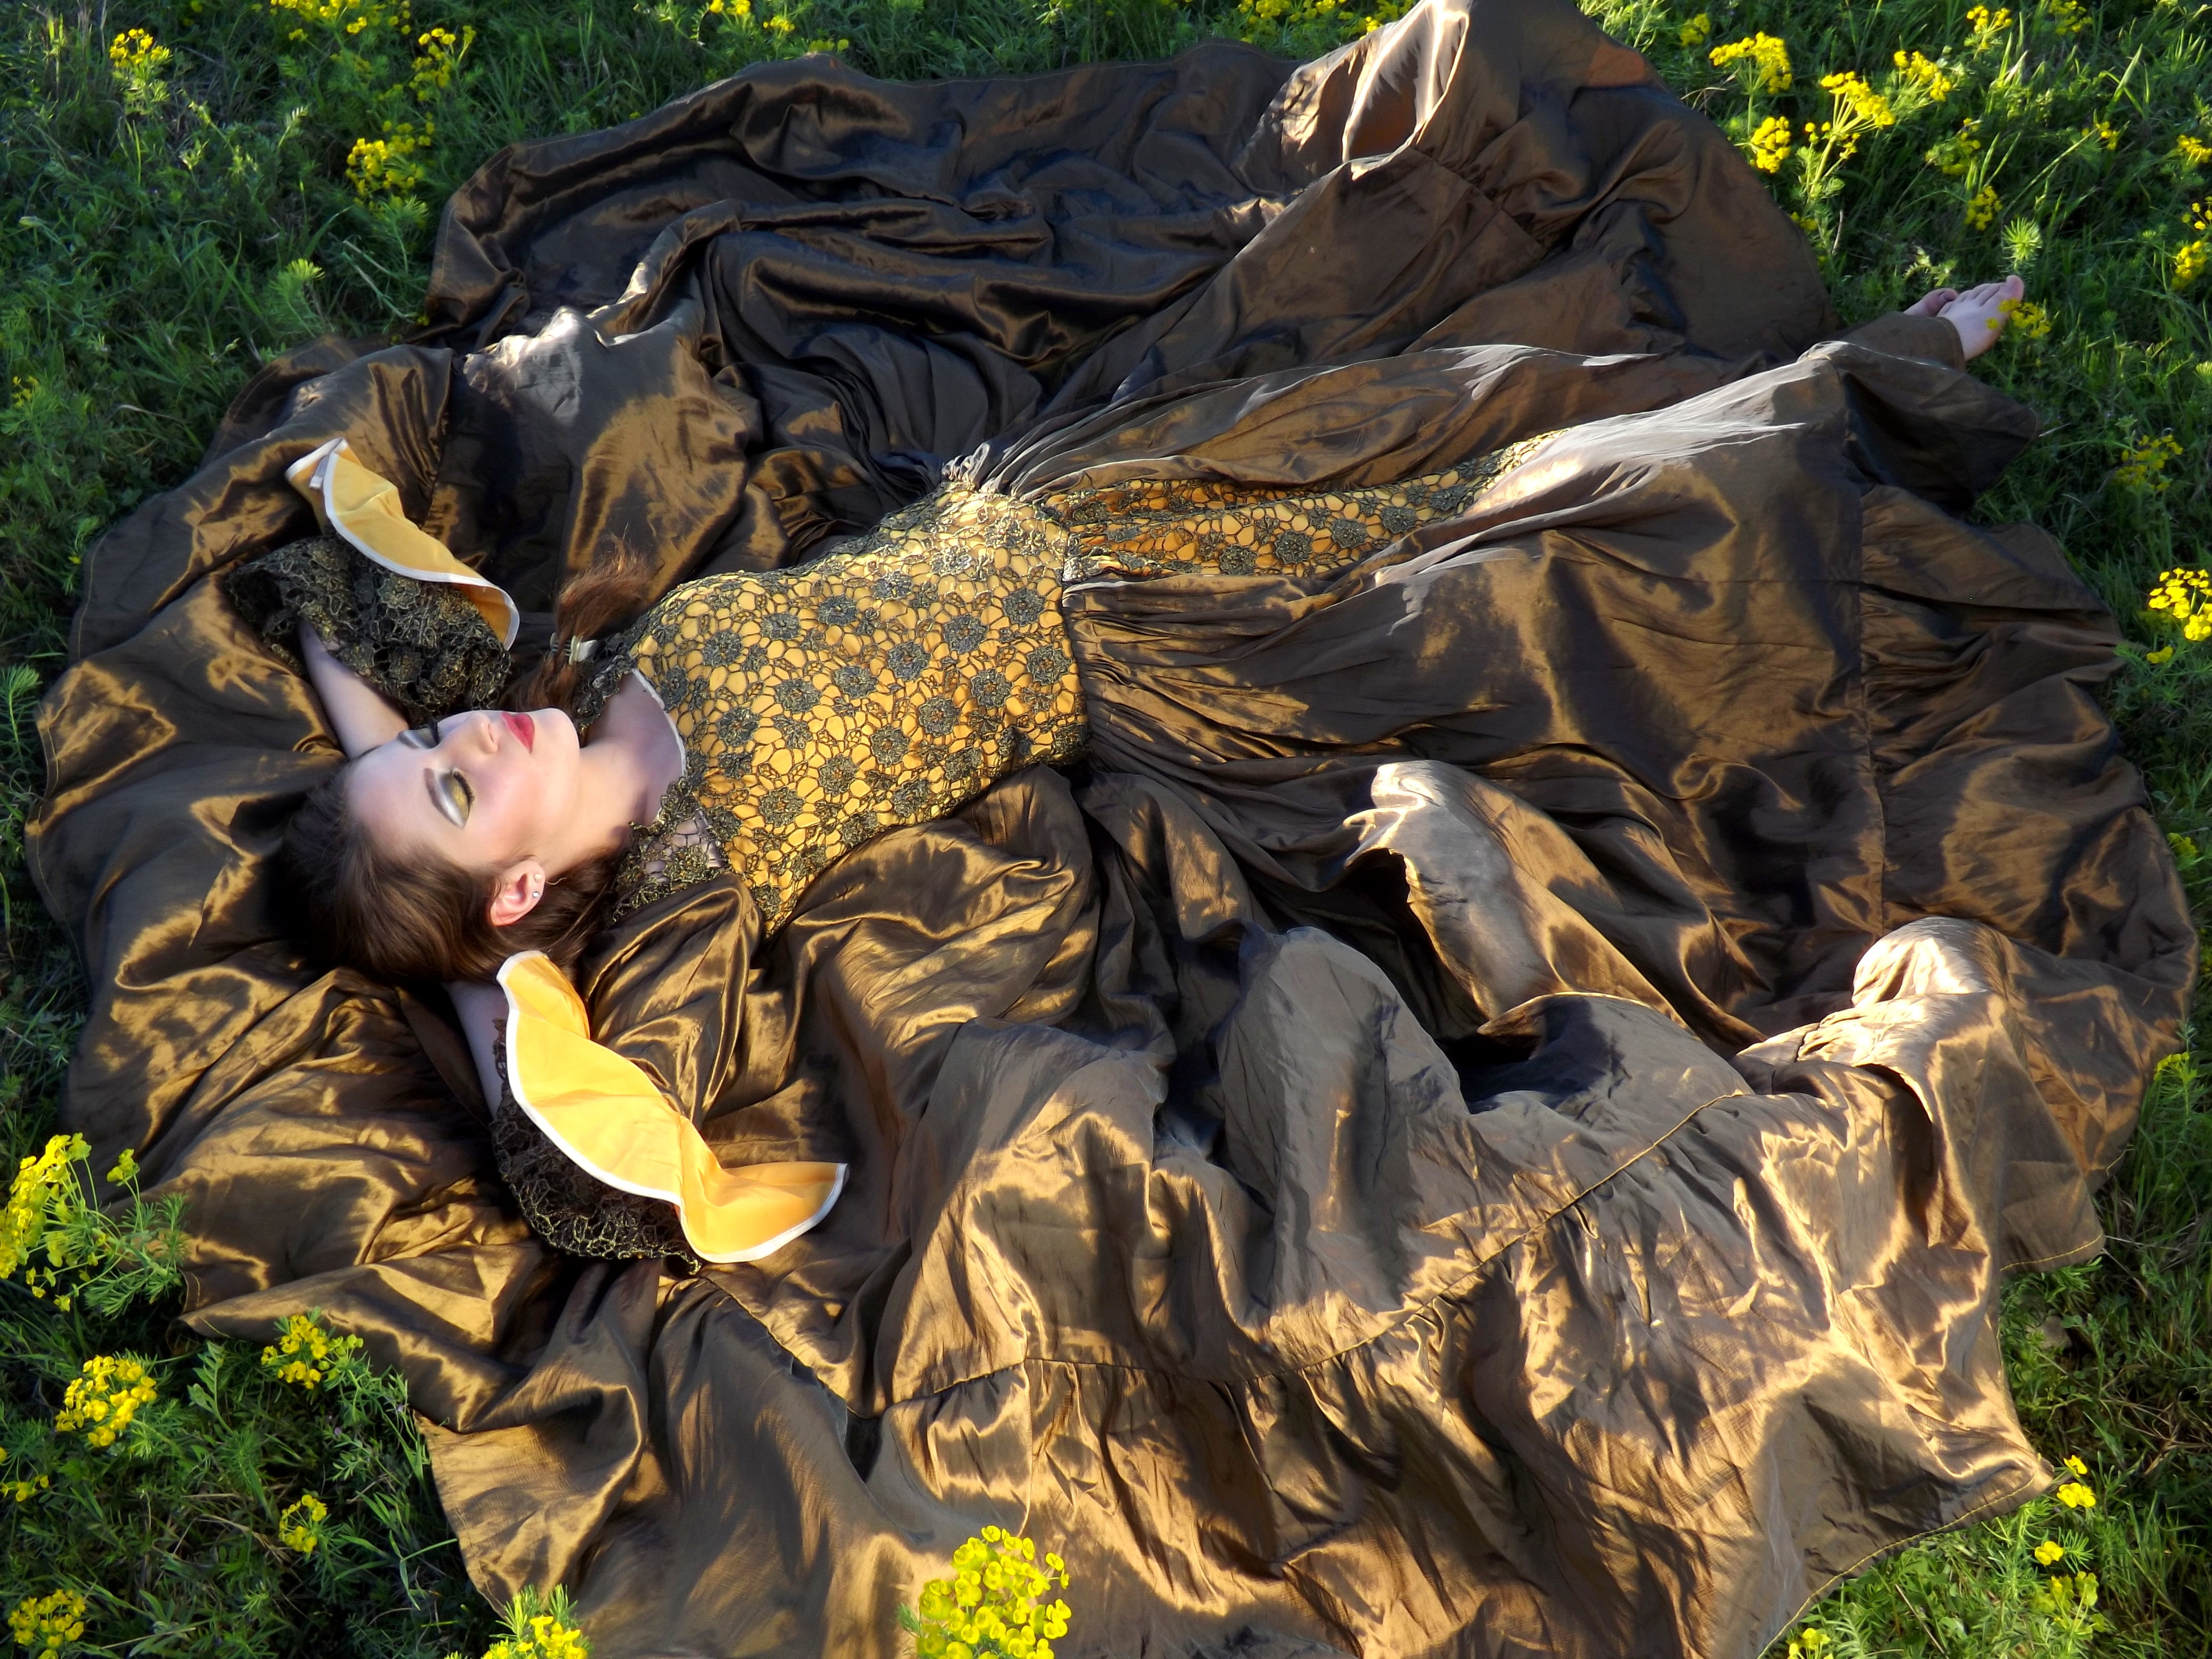
girl, flower, monument, statue, jungle, yellow, flowers, sculpture, sleep, beauty, mythology